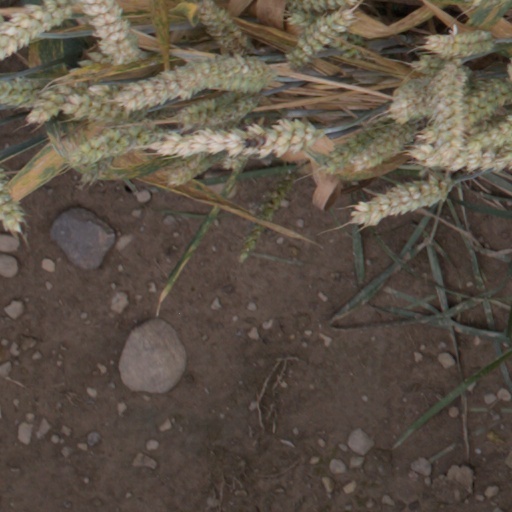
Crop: wheat